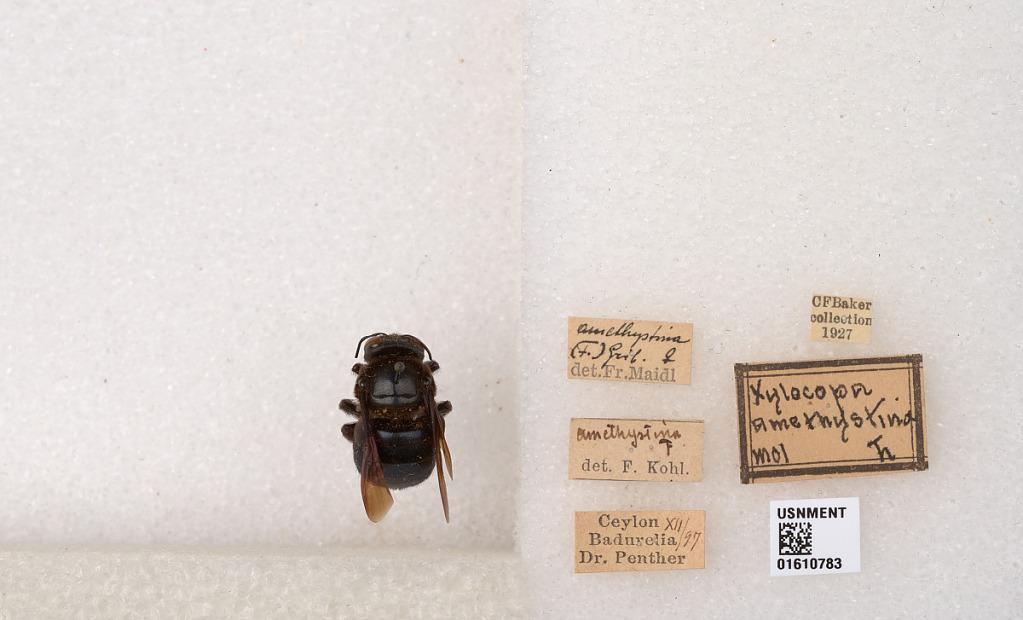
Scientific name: Xylocopa (Nodula) amethystina (Fabricius)
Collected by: Penther
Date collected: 1897-12-1
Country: Sri Lanka
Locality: Badurelia
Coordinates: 6.5162, 80.2365
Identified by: Maidl, Fr.